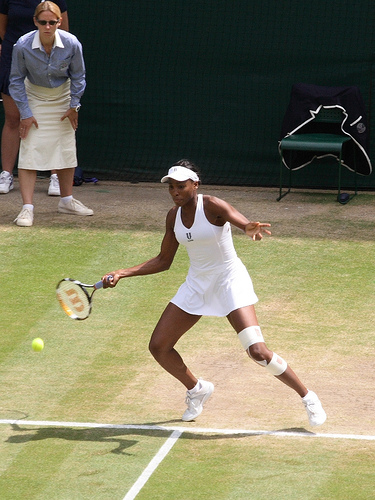
vận động viên tennis nữ đang vung vợt đánh trả bóng